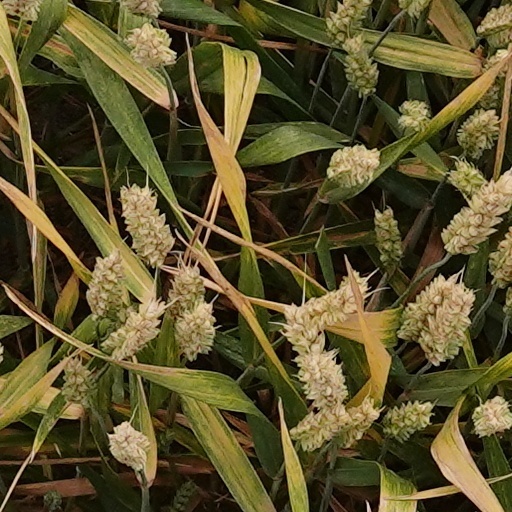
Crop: wheat